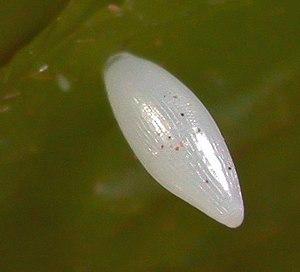
Eurema hecabe est une espèce de lépidoptères de la famille des Pieridae et de la sous-famille des Coliadinae.